Vredehoek

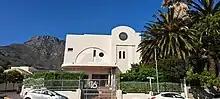
The old Vredehoek Shul built in the Art Deco style.

Several apartment buildings in the Vredehoek area share a distinctive Art Deco style. The large concentration of the similar buildings give the area a unique character that a 2017 campaign by The Greater Vredehoek Heritage Action Group attempted to protect from threats of gentrification. "Daventry Court, Sherwood Court" and "Victory Court" are three examples of the style, which seldom goes over three storeys.